Thames and Severn Canal

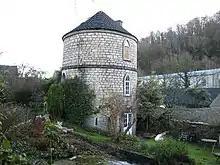
Chalford Roundhouse at the site of Chalford Wharf

Phase 1a of the restoration programme covered the length of canal from The Ocean at Stonehouse, on the Stroudwater Navigation, to Brimscombe Port, east of Stroud, on the Thames and Severn Canal – a length of about . The work included restoration of 10 locks, reconstruction of 10 bridges, and reinstatement of about of in-filled canal; plus the major reconstruction of Brimscombe Port. Funding was in place for all of the scheduled work, but increasing costs curtailed the programme. A revised plan – with increased support from volunteer labour – aimed to have restoration completed to Bowbridge by the end of 2015, with all major work eastwards put on hold. Phase 1a also included the provision of a multi-user trail between Stonehouse and Saul, but this was held over to Phase 1b.